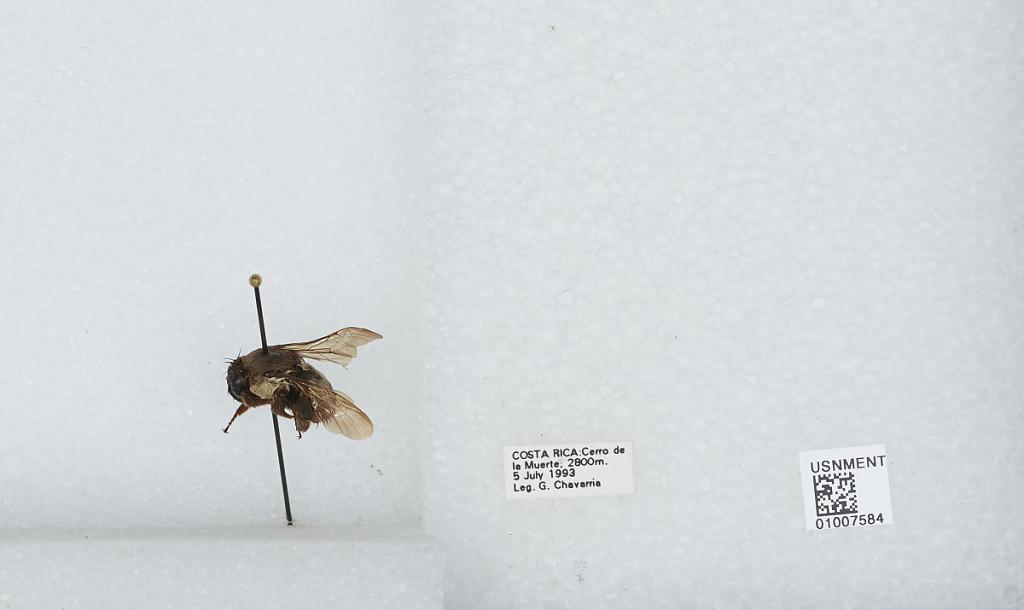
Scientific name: Bombus (Pyrobombus) ephippiatus (Say)
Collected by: G. Chavarria
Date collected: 1993-7-5
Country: Costa Rica
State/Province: San Jose
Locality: Cerro de la Muerte
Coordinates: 9.5583, -83.7239